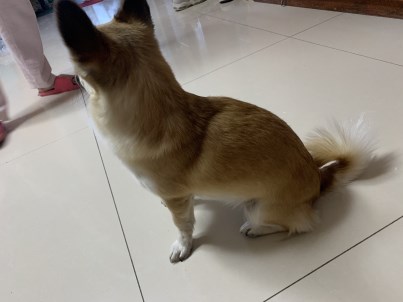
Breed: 420-n000124-Chihuahua